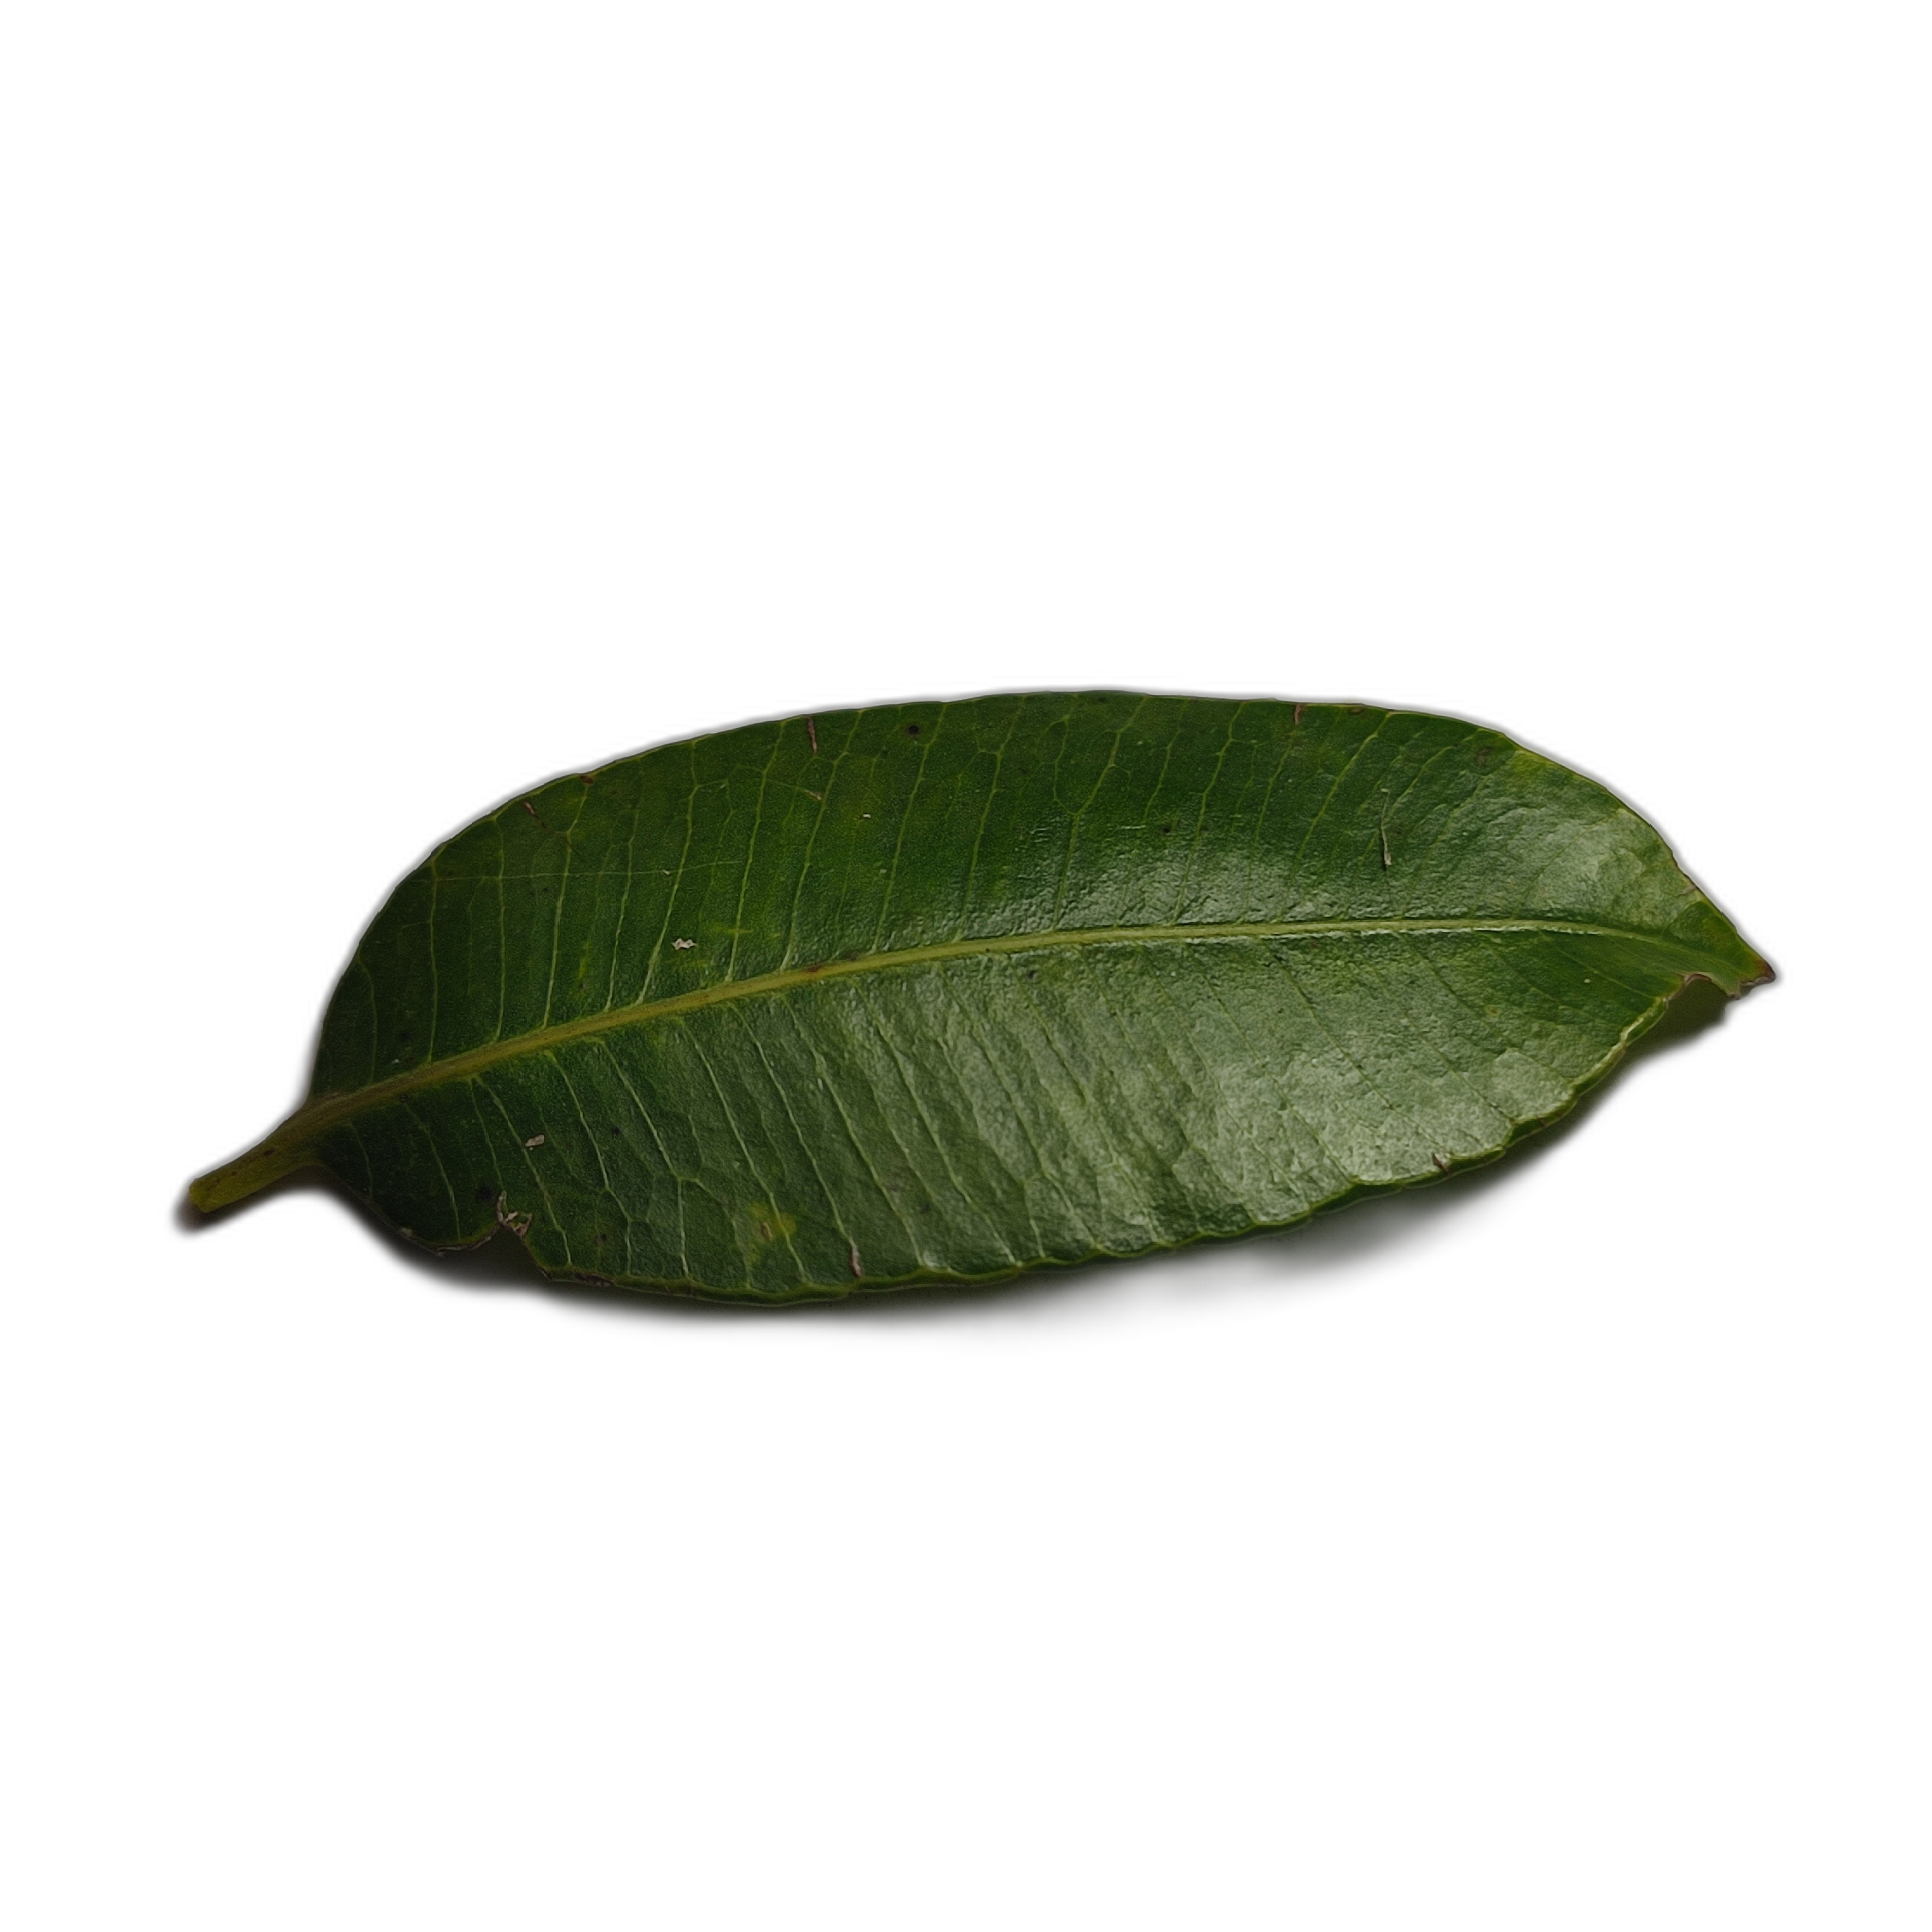
Label: healthy